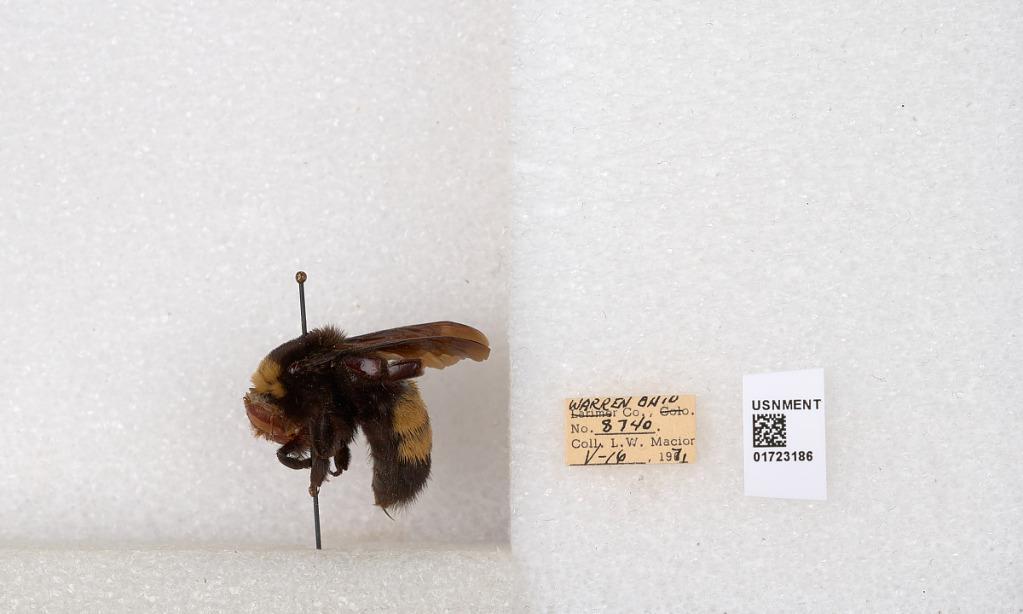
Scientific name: Bombus (Bombus) nevadensis auricormus
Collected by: L. Macior
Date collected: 1971-5-16
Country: United States
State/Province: Ohio
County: Warren
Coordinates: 39.4276, -84.1668